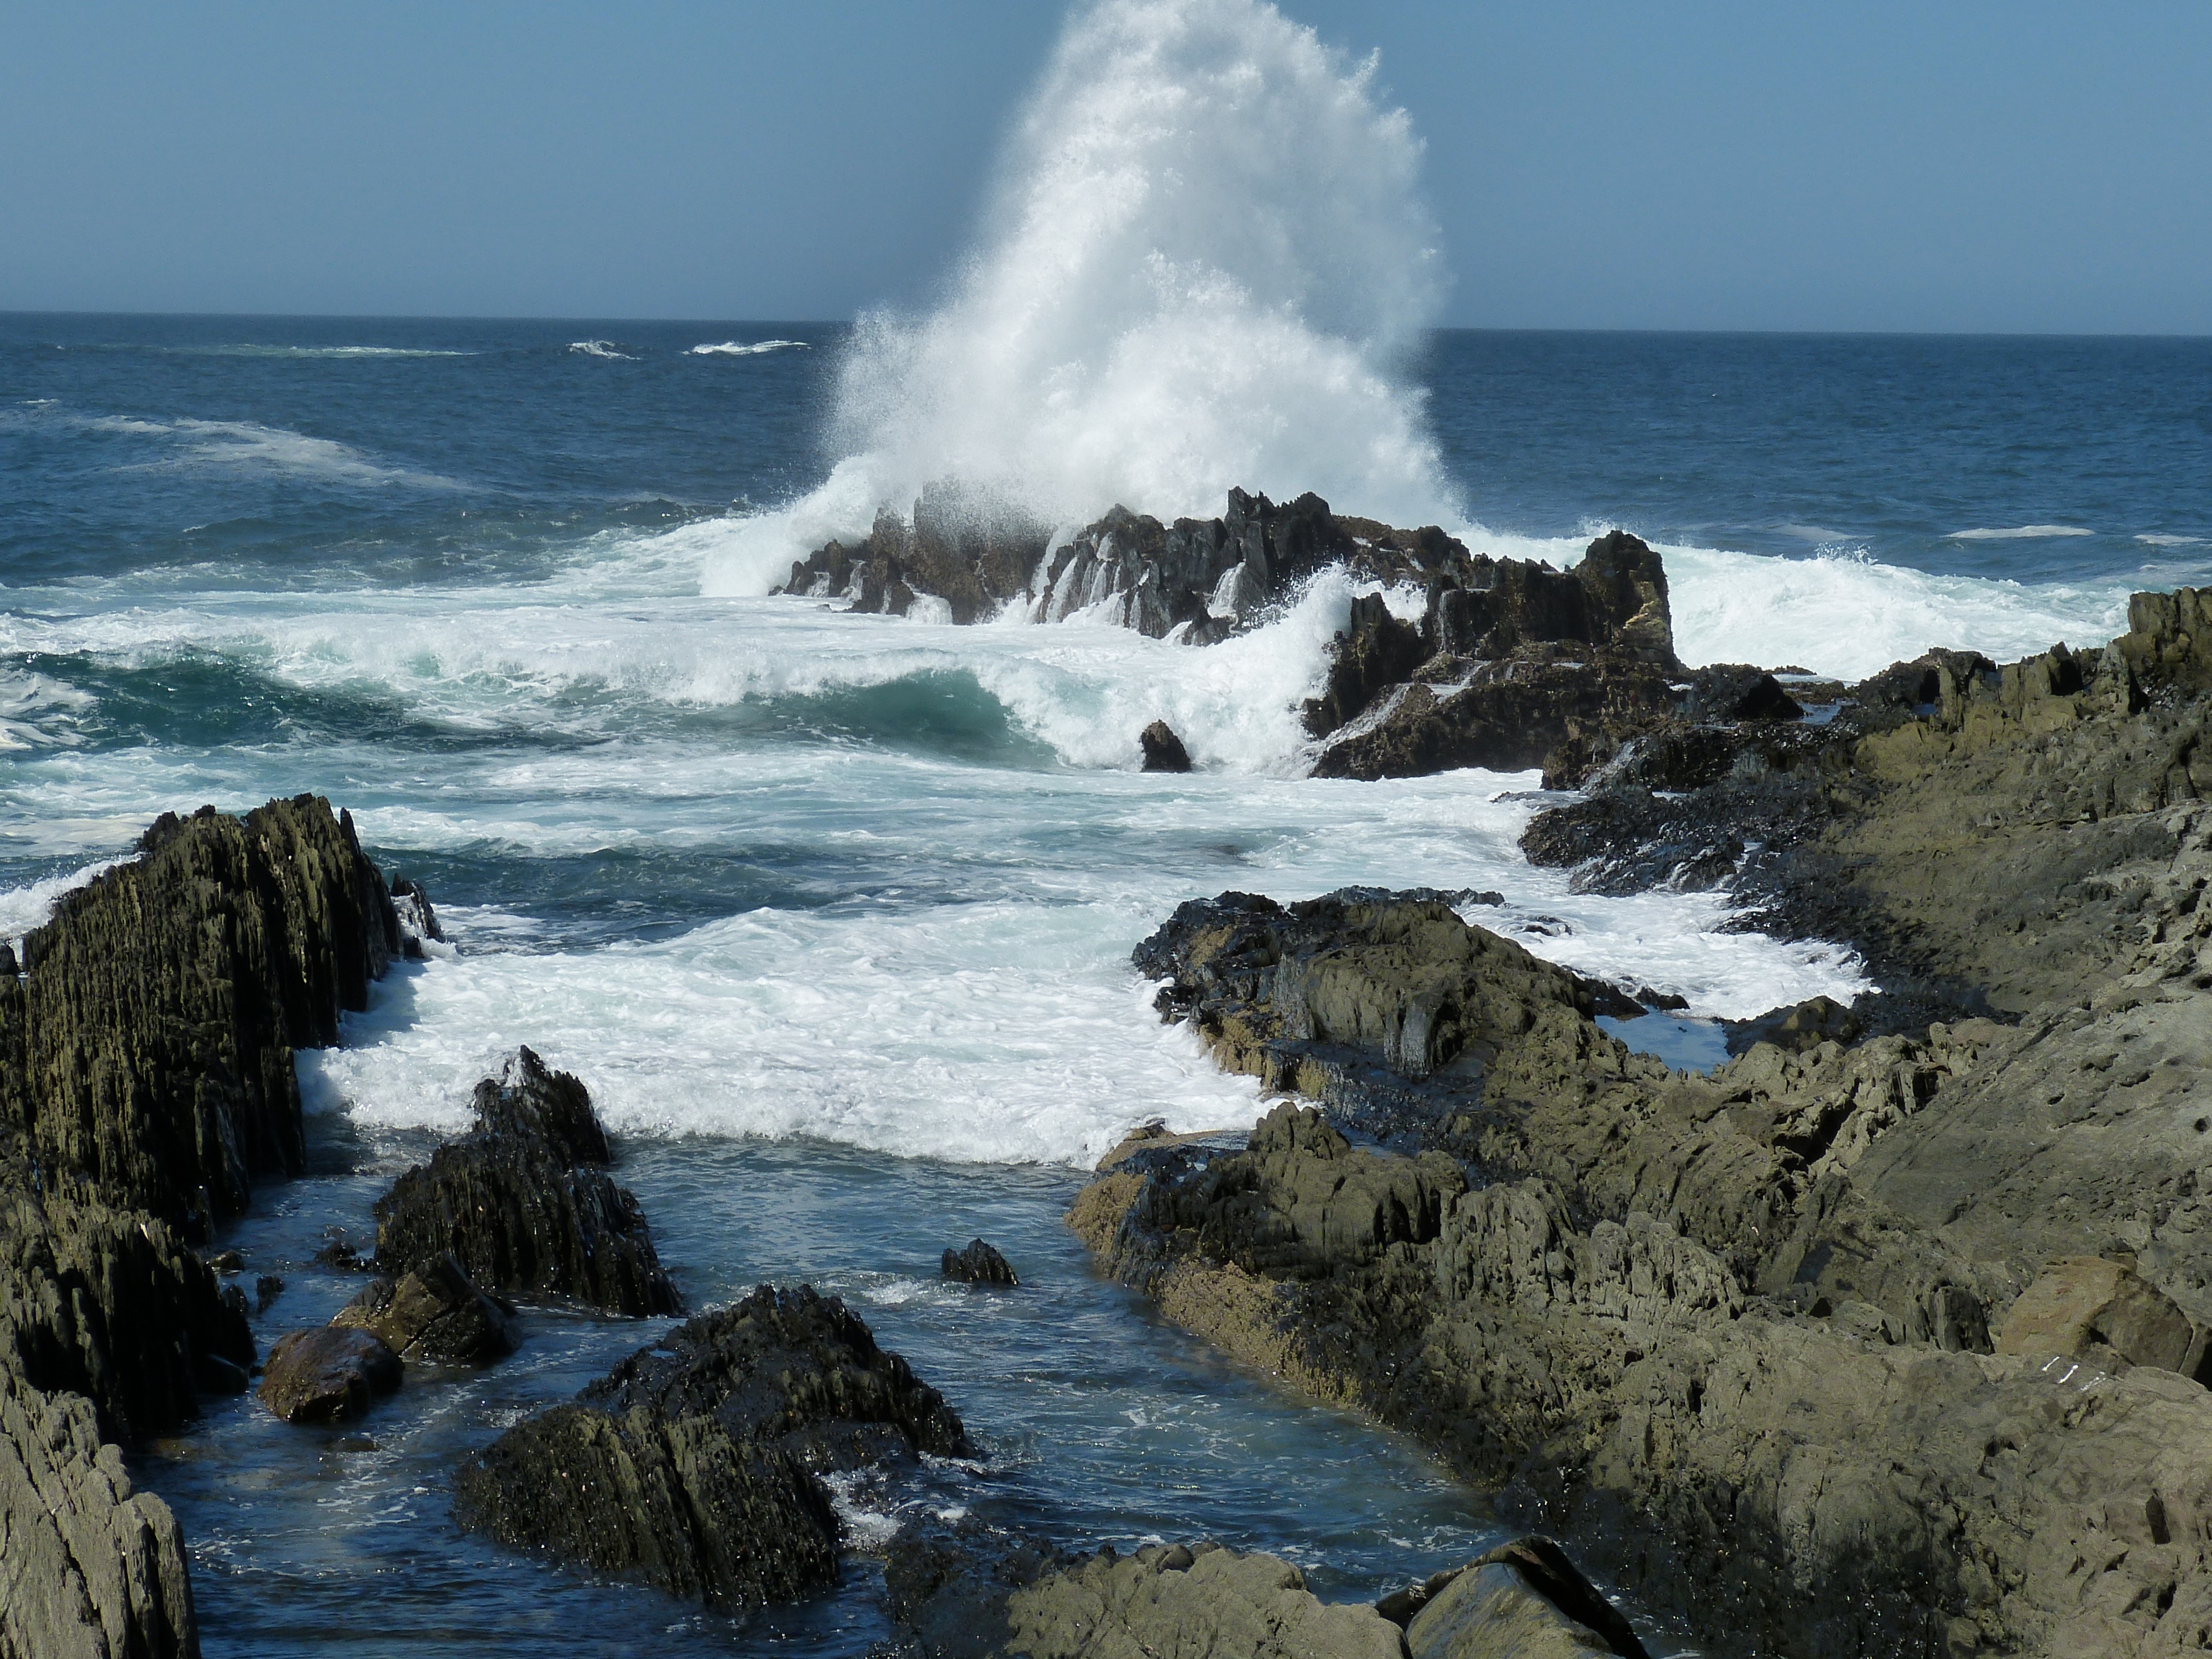
beach, landscape, sea, coast, water, nature, rock, ocean, horizon, bridge, shore, wave, river, suspension bridge, cliff, cove, spray, bay, terrain, national park, material, body of water, cape, south africa, indian ocean, nature reserve, nature paradise, garden route, wind wave